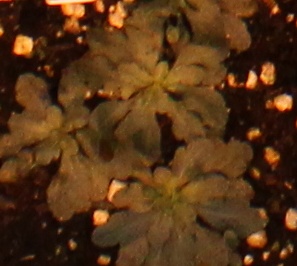
Label: Horseweed